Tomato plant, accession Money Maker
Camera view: tilt-top (135 deg); turntable rotation: 120 degrees
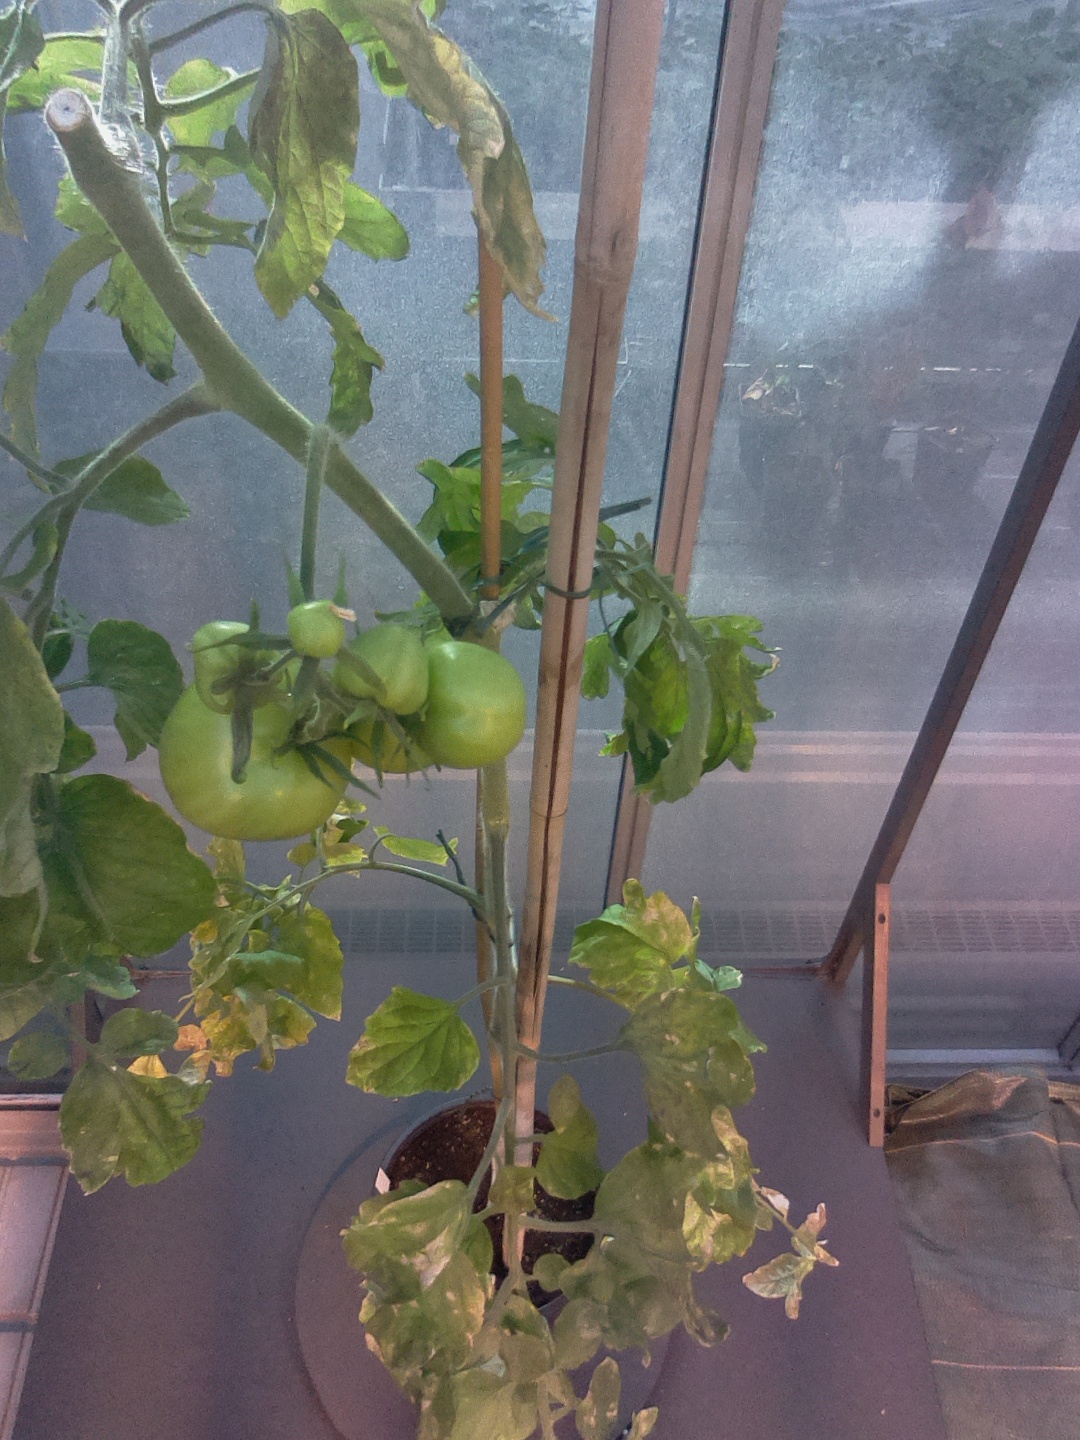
BBCH growth stage 78: 80% -90% of final fruit size